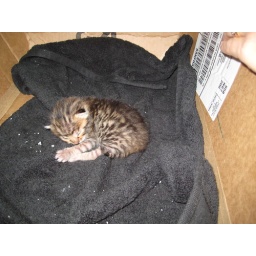
Sometimes Mama Zoraline just leaves the sleeping baby in the box for a bit.